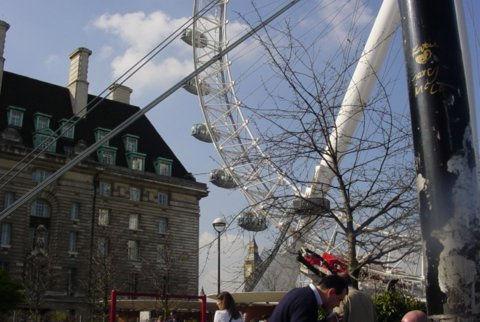
Weather: sun or clear